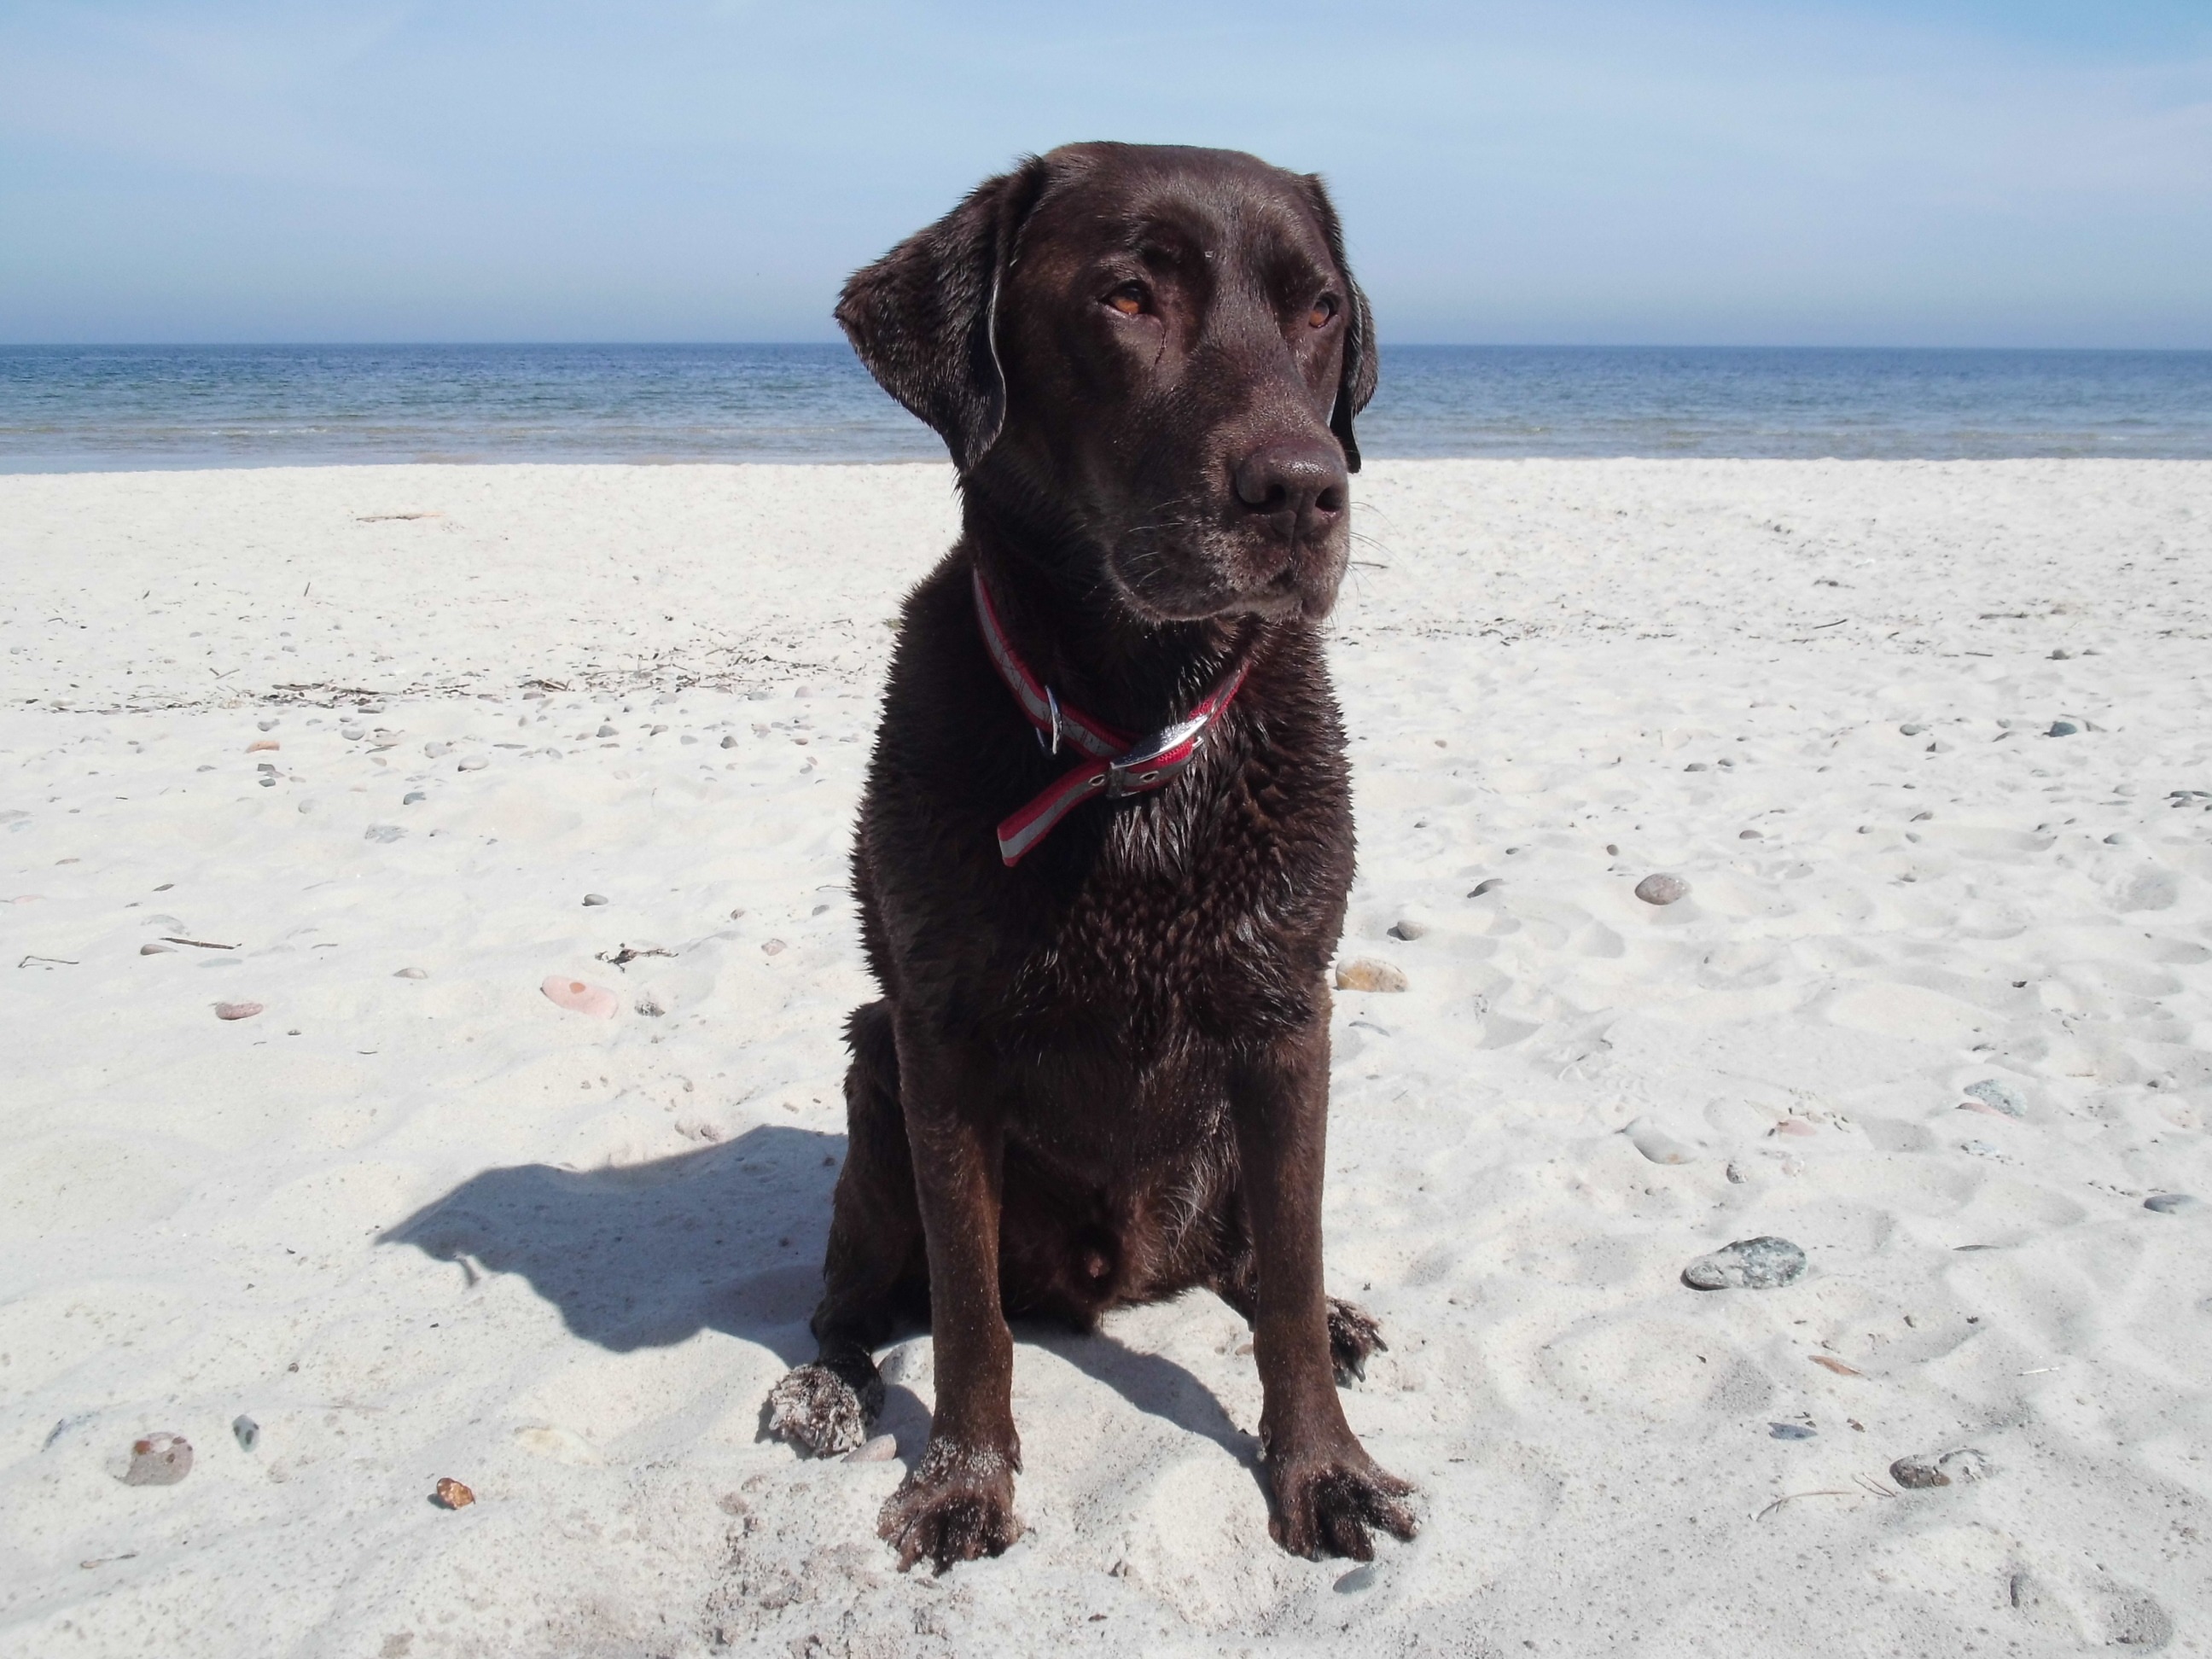
beach, sea, coast, water, wet, dog, animal, mammal, dogs, vertebrate, labrador retriever, labrador, retriever, baltic sea, street dog, dog like mammal